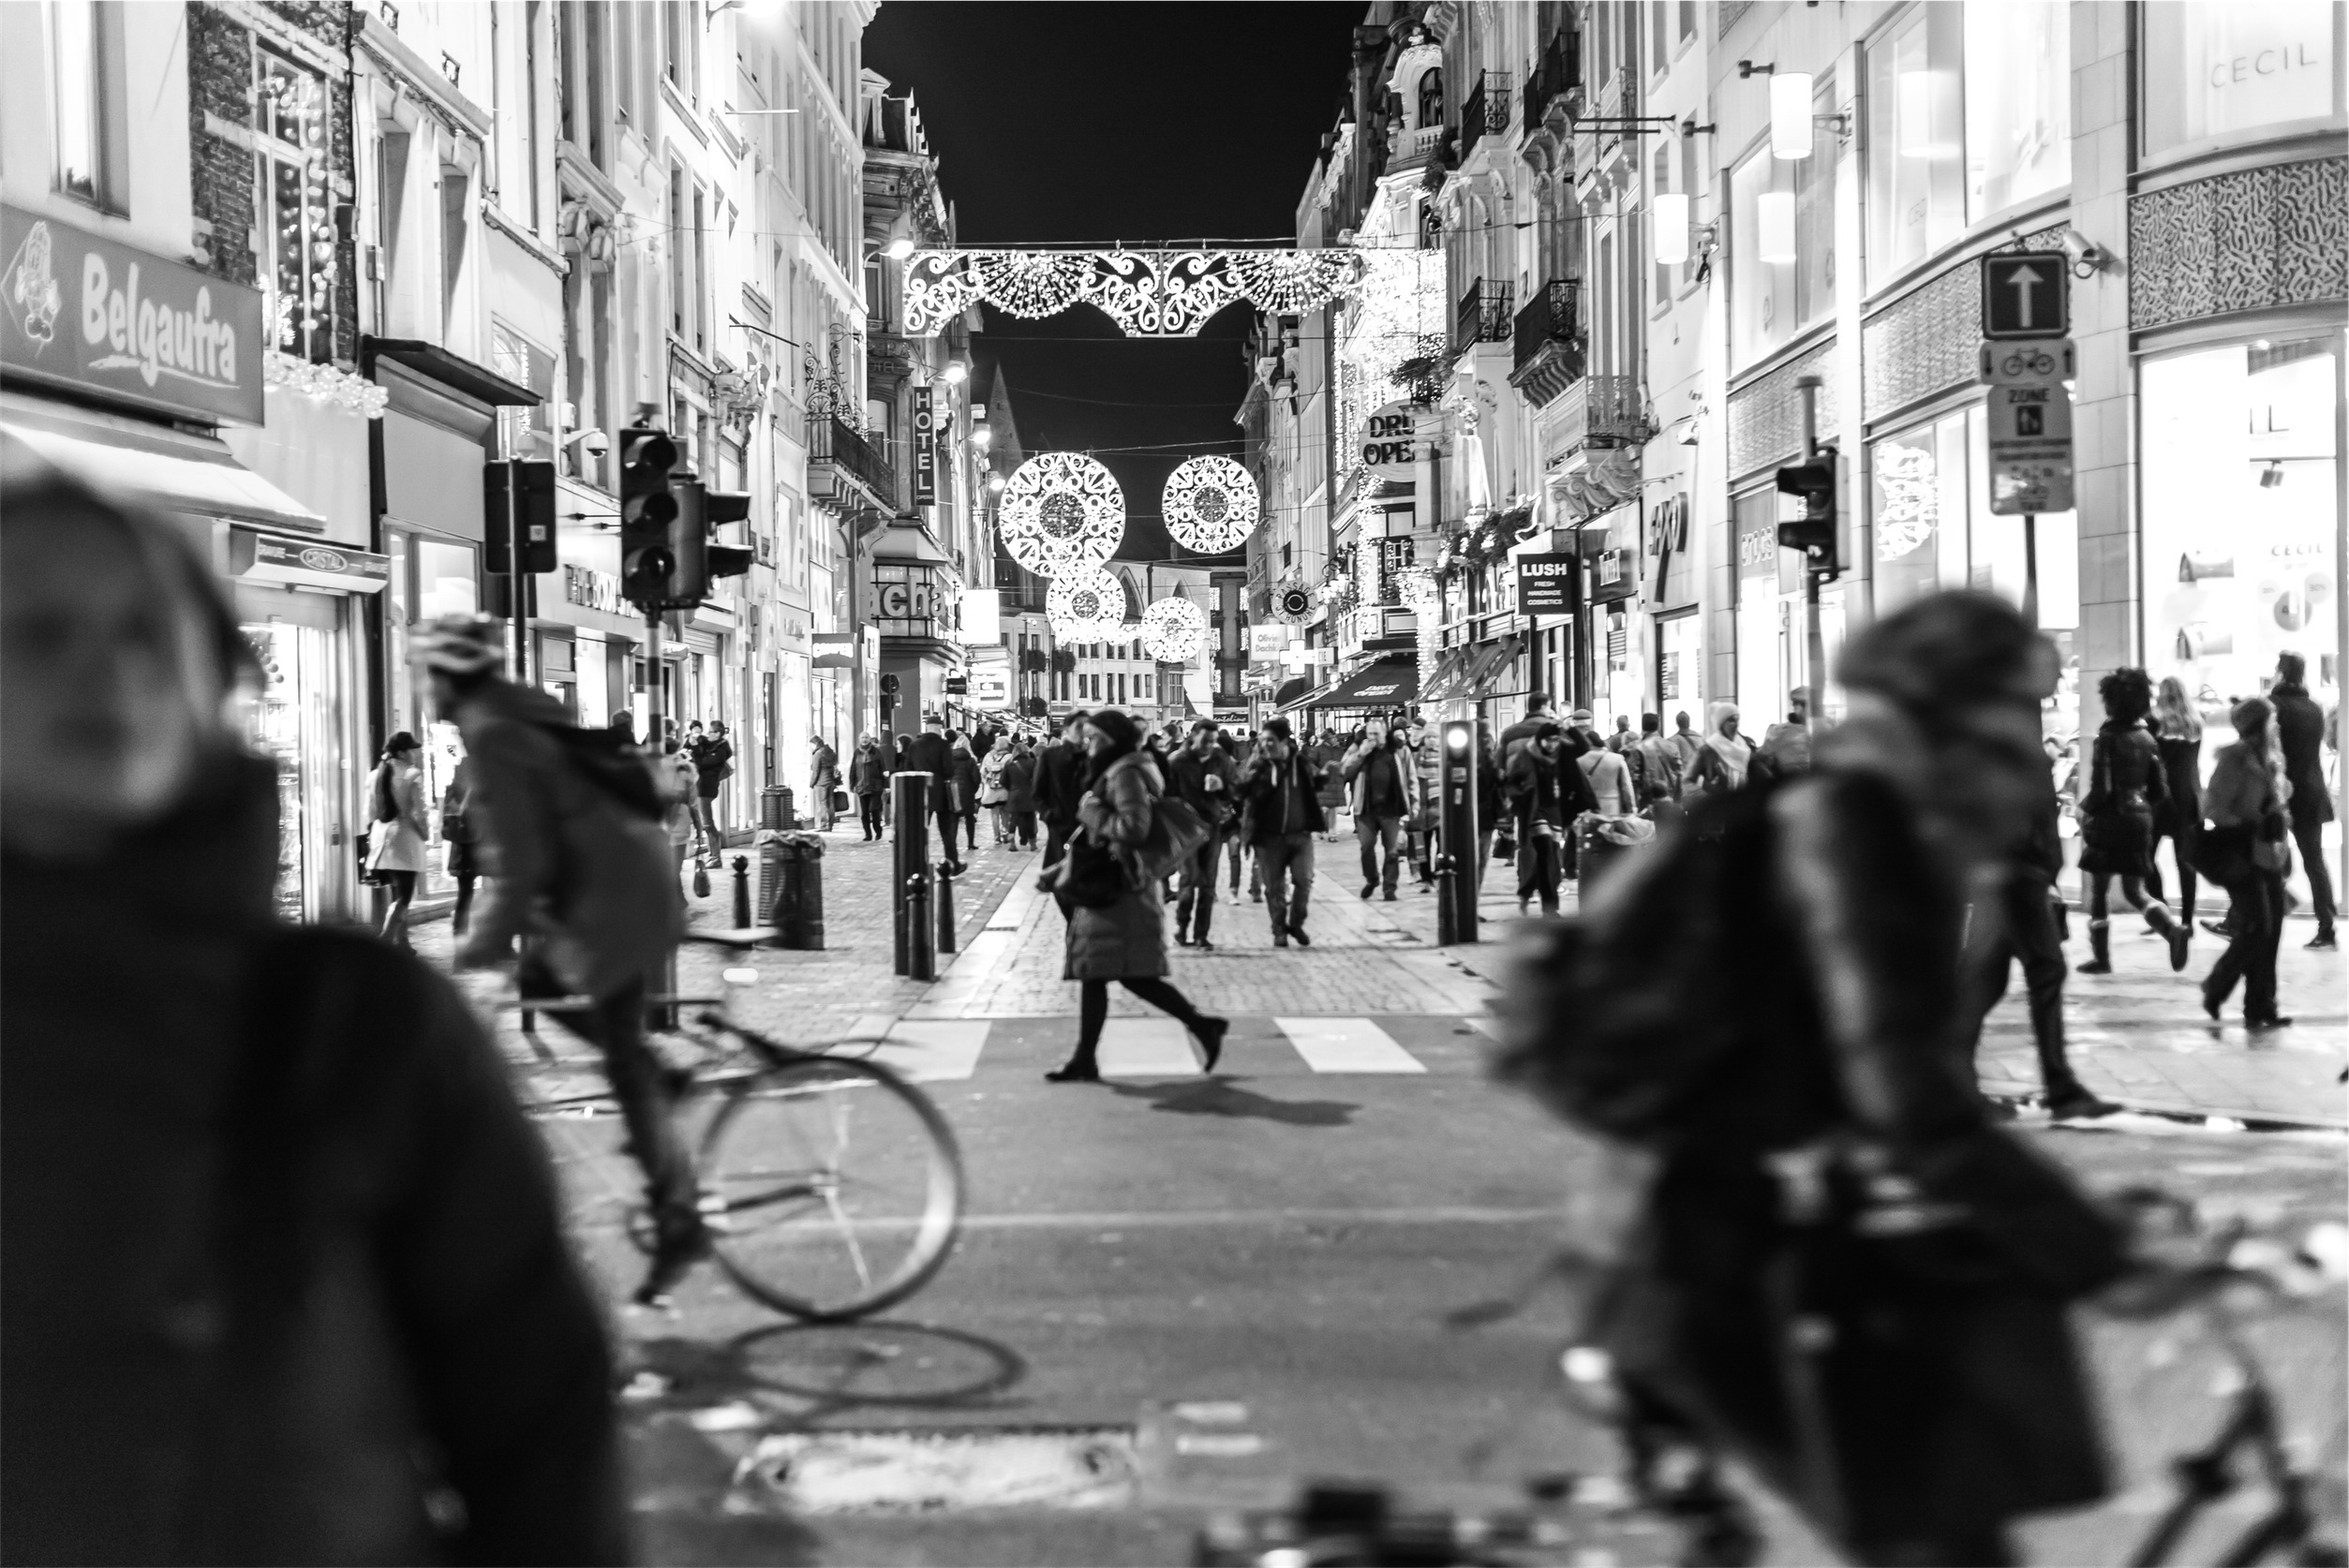
pedestrian, walking, light, black and white, architecture, people, road, street, night, photography, bicycle, bike, city, crowd, dark, busy, evening, crosswalk, monochrome, streets, shops, pedestrians, buildings, infrastructure, biking, photograph, signs, snapshot, stores, monochrome photography